Falling for Grace

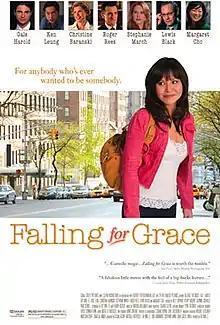
"Falling for Grace" theatrical poster

Falling for Grace is a 2006 romantic comedy film directed by Asian-American Fay Ann Lee, who also co-wrote the film with Karen Rousso, and stars alongside Gale Harold. It debuted at the 2006 Tribeca Film Festival (as "East Broadway"). "New York" magazine called the film one of the two best entries in the "New York, New York" competition that year.